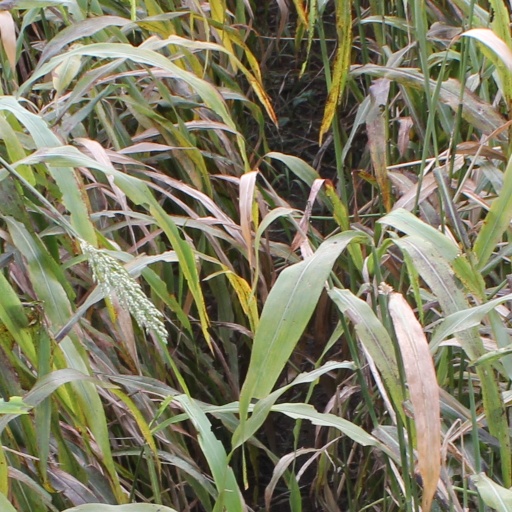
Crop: sorghum